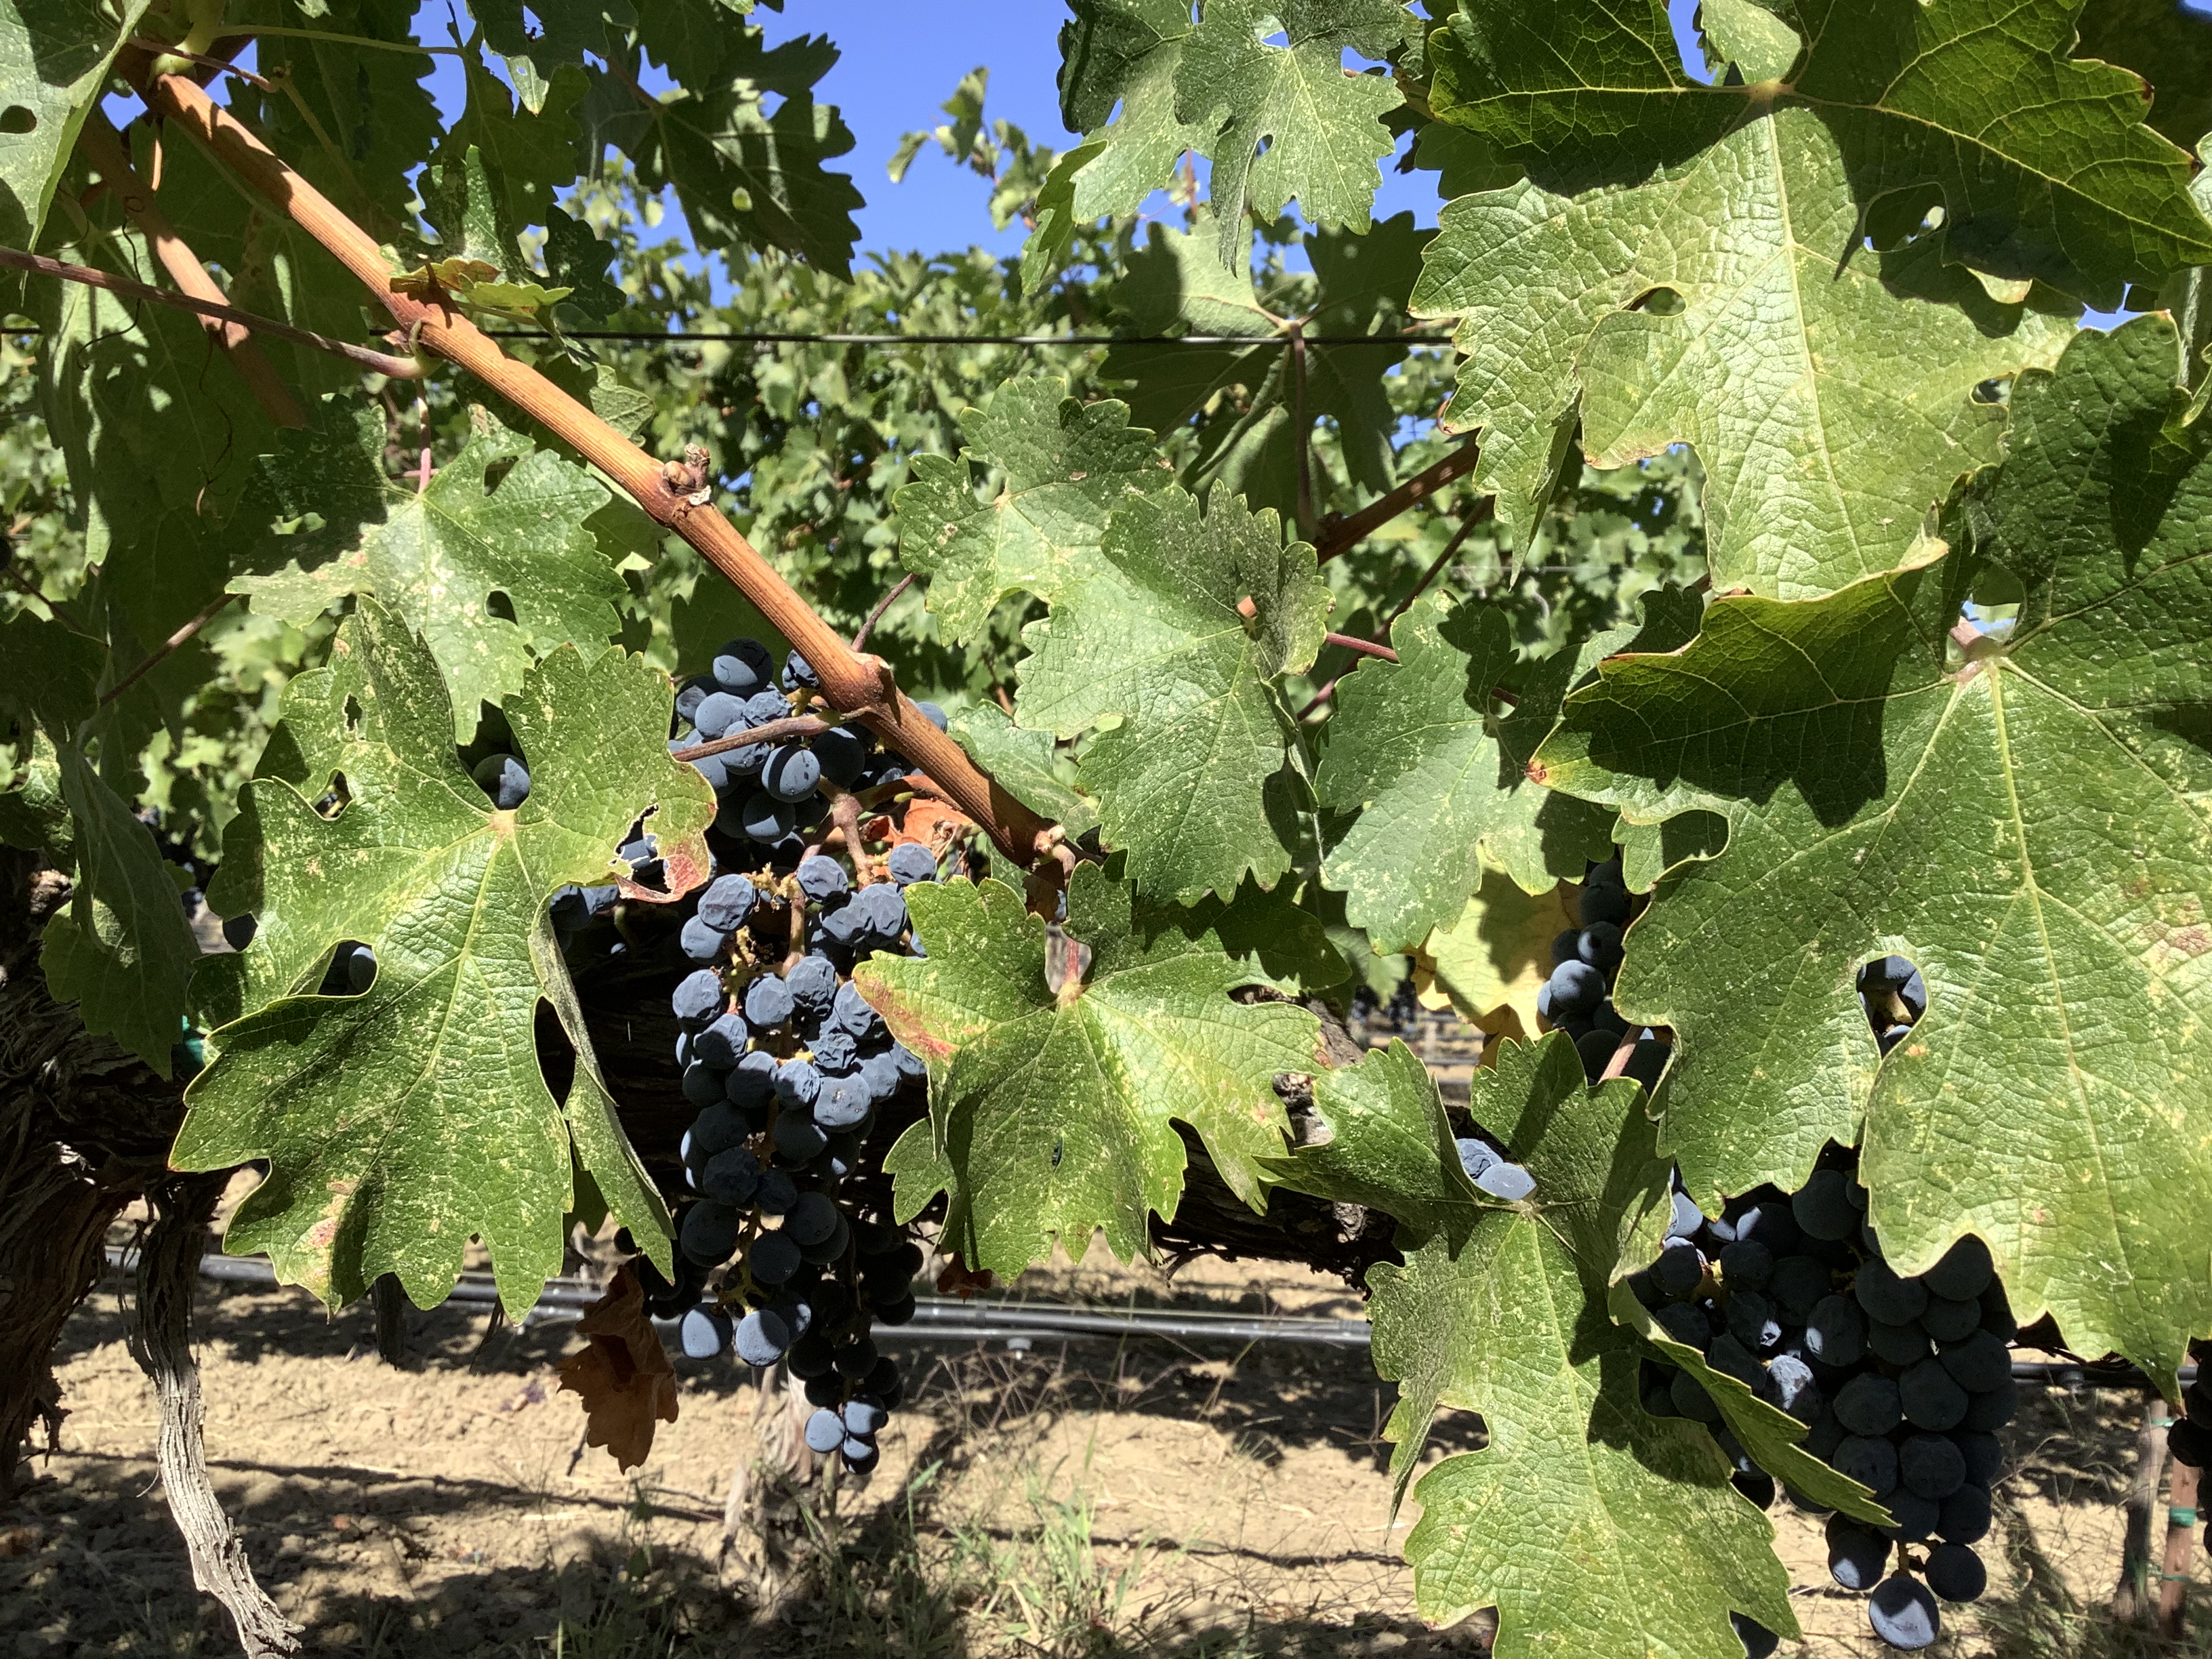
Label: No Virus